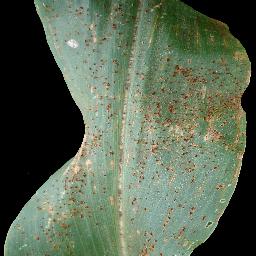
Label: Corn_(Maize)___Common_Rust